Ismaïl Omar Guelleh

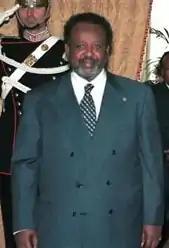
Guelleh in 1999

Djibouti is one of four countries in Africa that have experienced instances of immediate successions from one family member to another.